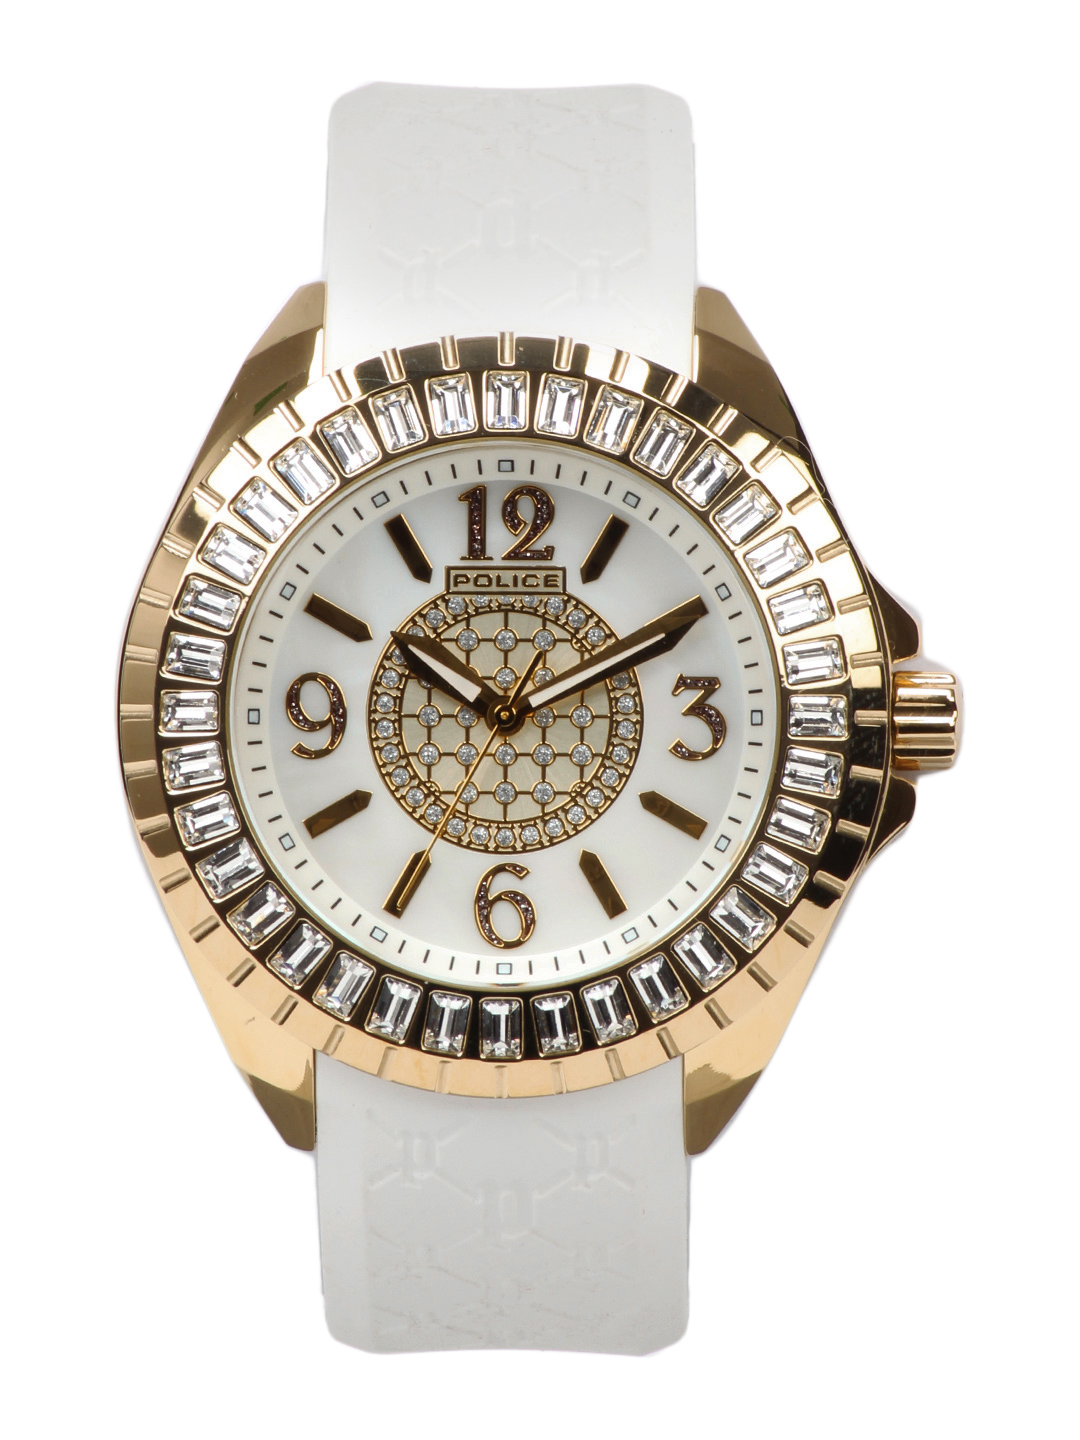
Police Women White Dial Watch PL13090JSG-28A
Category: Accessories / Watches / Watches
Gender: Women
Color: White
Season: Winter 2016
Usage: Casual